Jake Gleeson

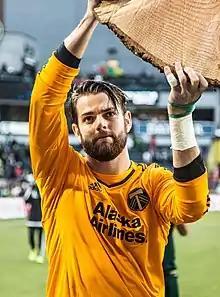
Gleeson in November 2015

Jacob Christopher Gleeson (born 26 June 1990) is a former New Zealand professional footballer who last played as a goalkeeper for American club Portland Timbers.